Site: brandenburg
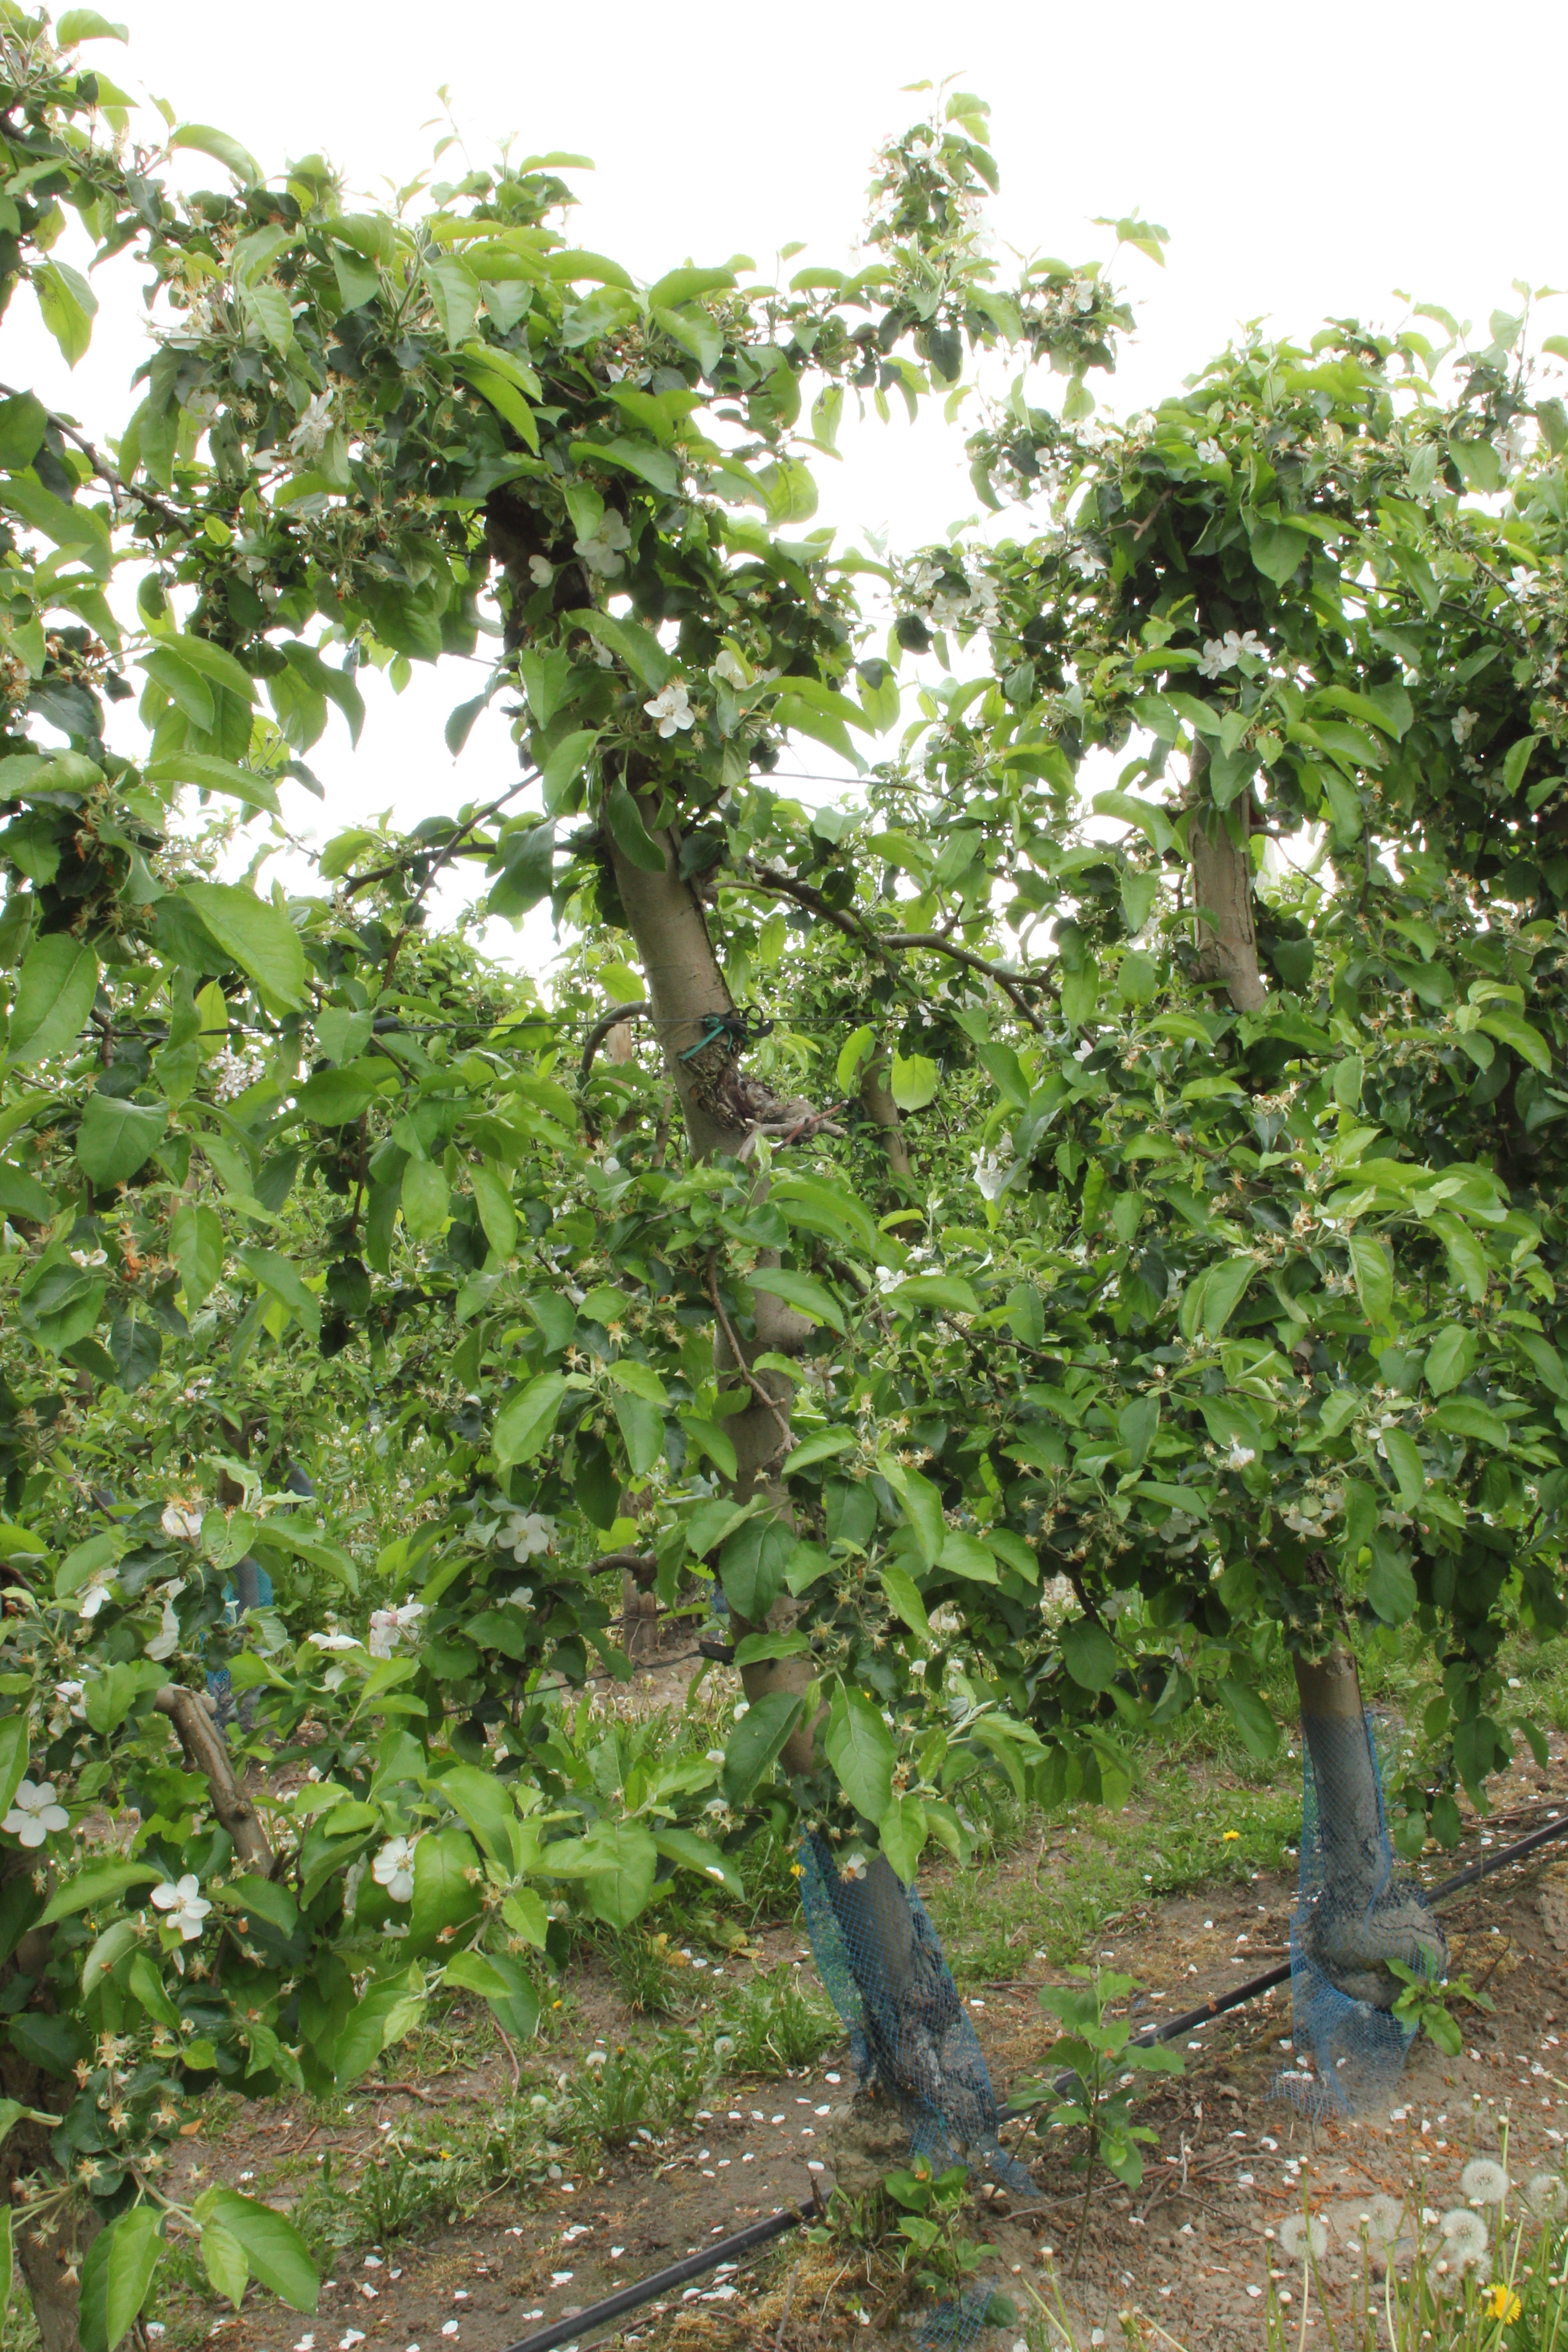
Growth stage (BBCH 67): Flowering